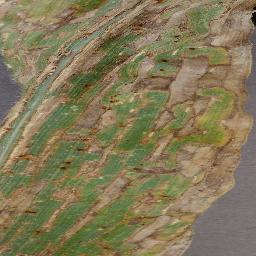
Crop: corn
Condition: (maize)_cercospora_spot_gray_spot